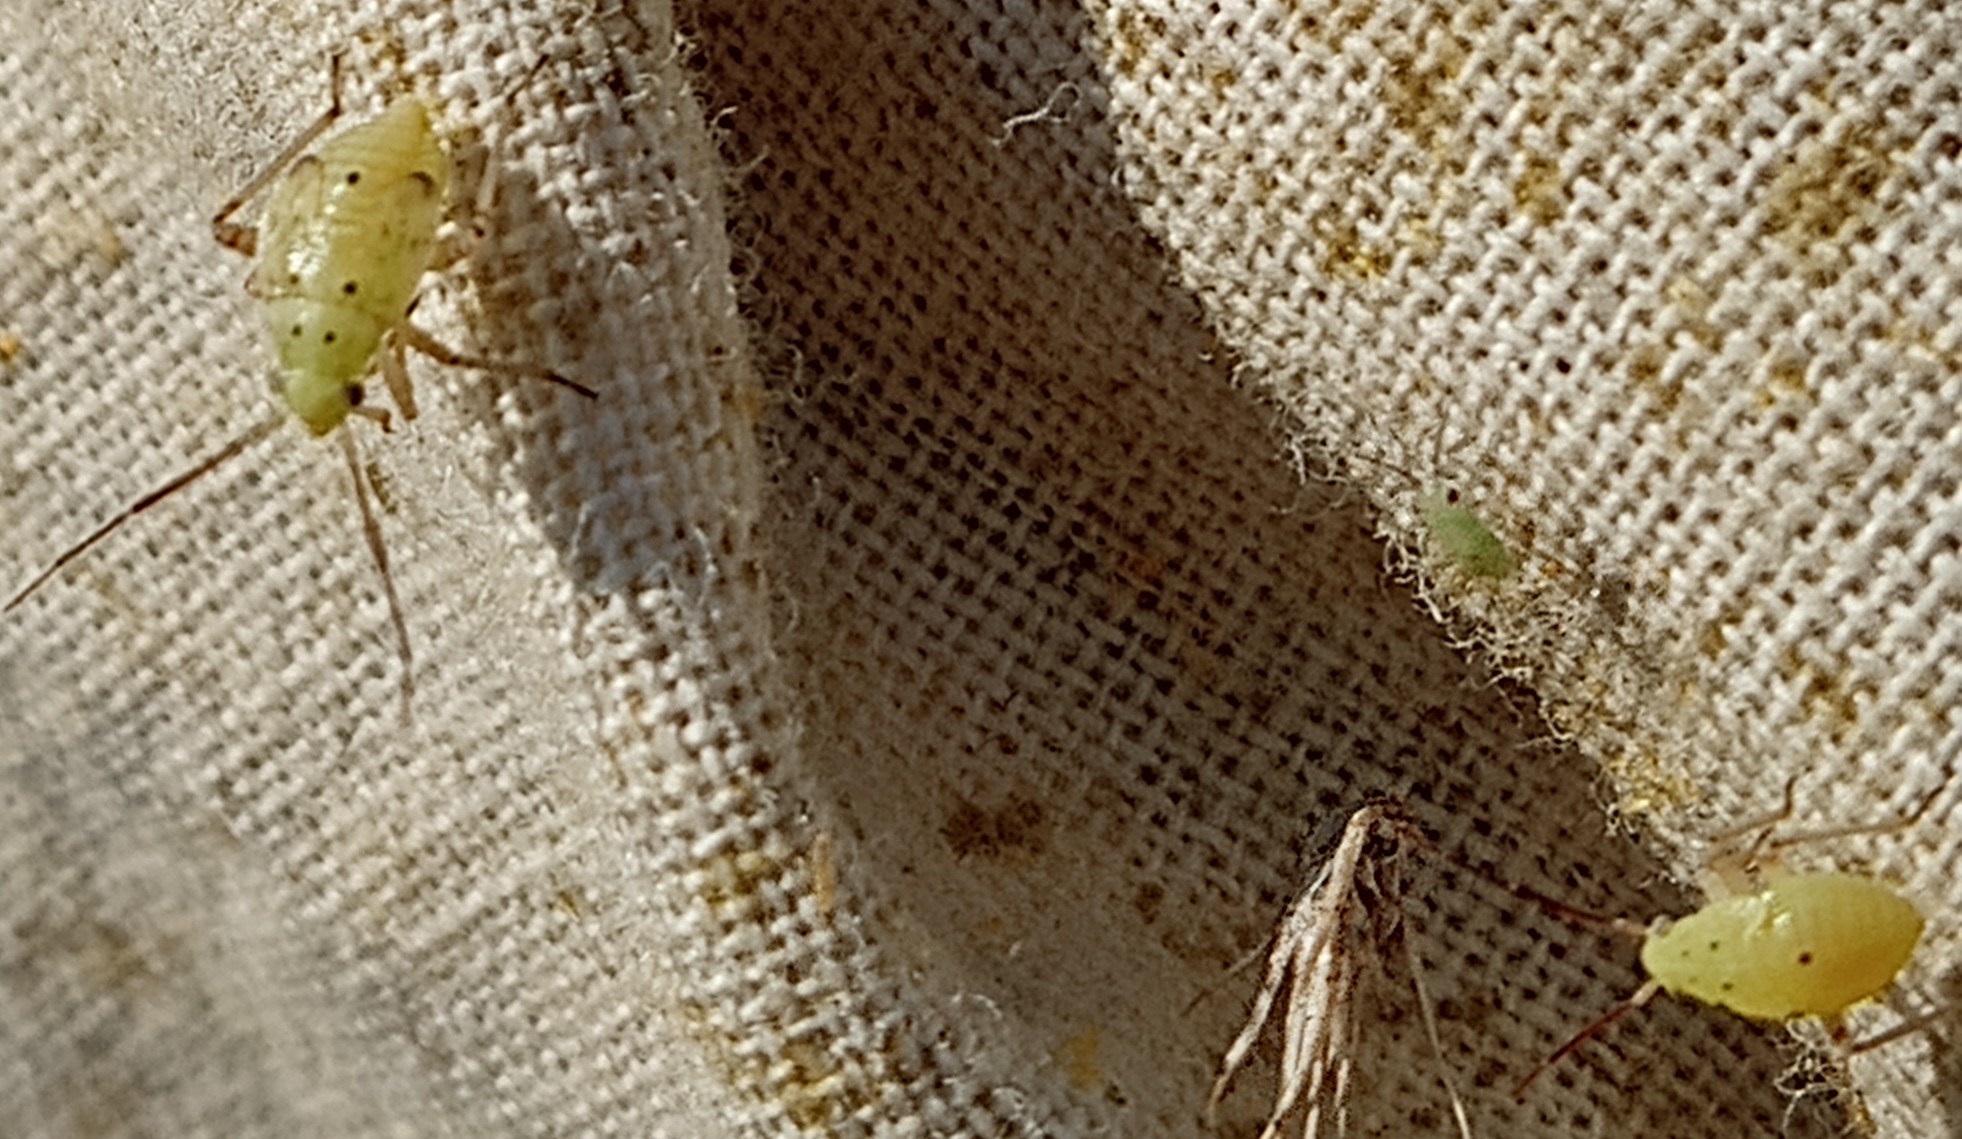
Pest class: lygus_bug